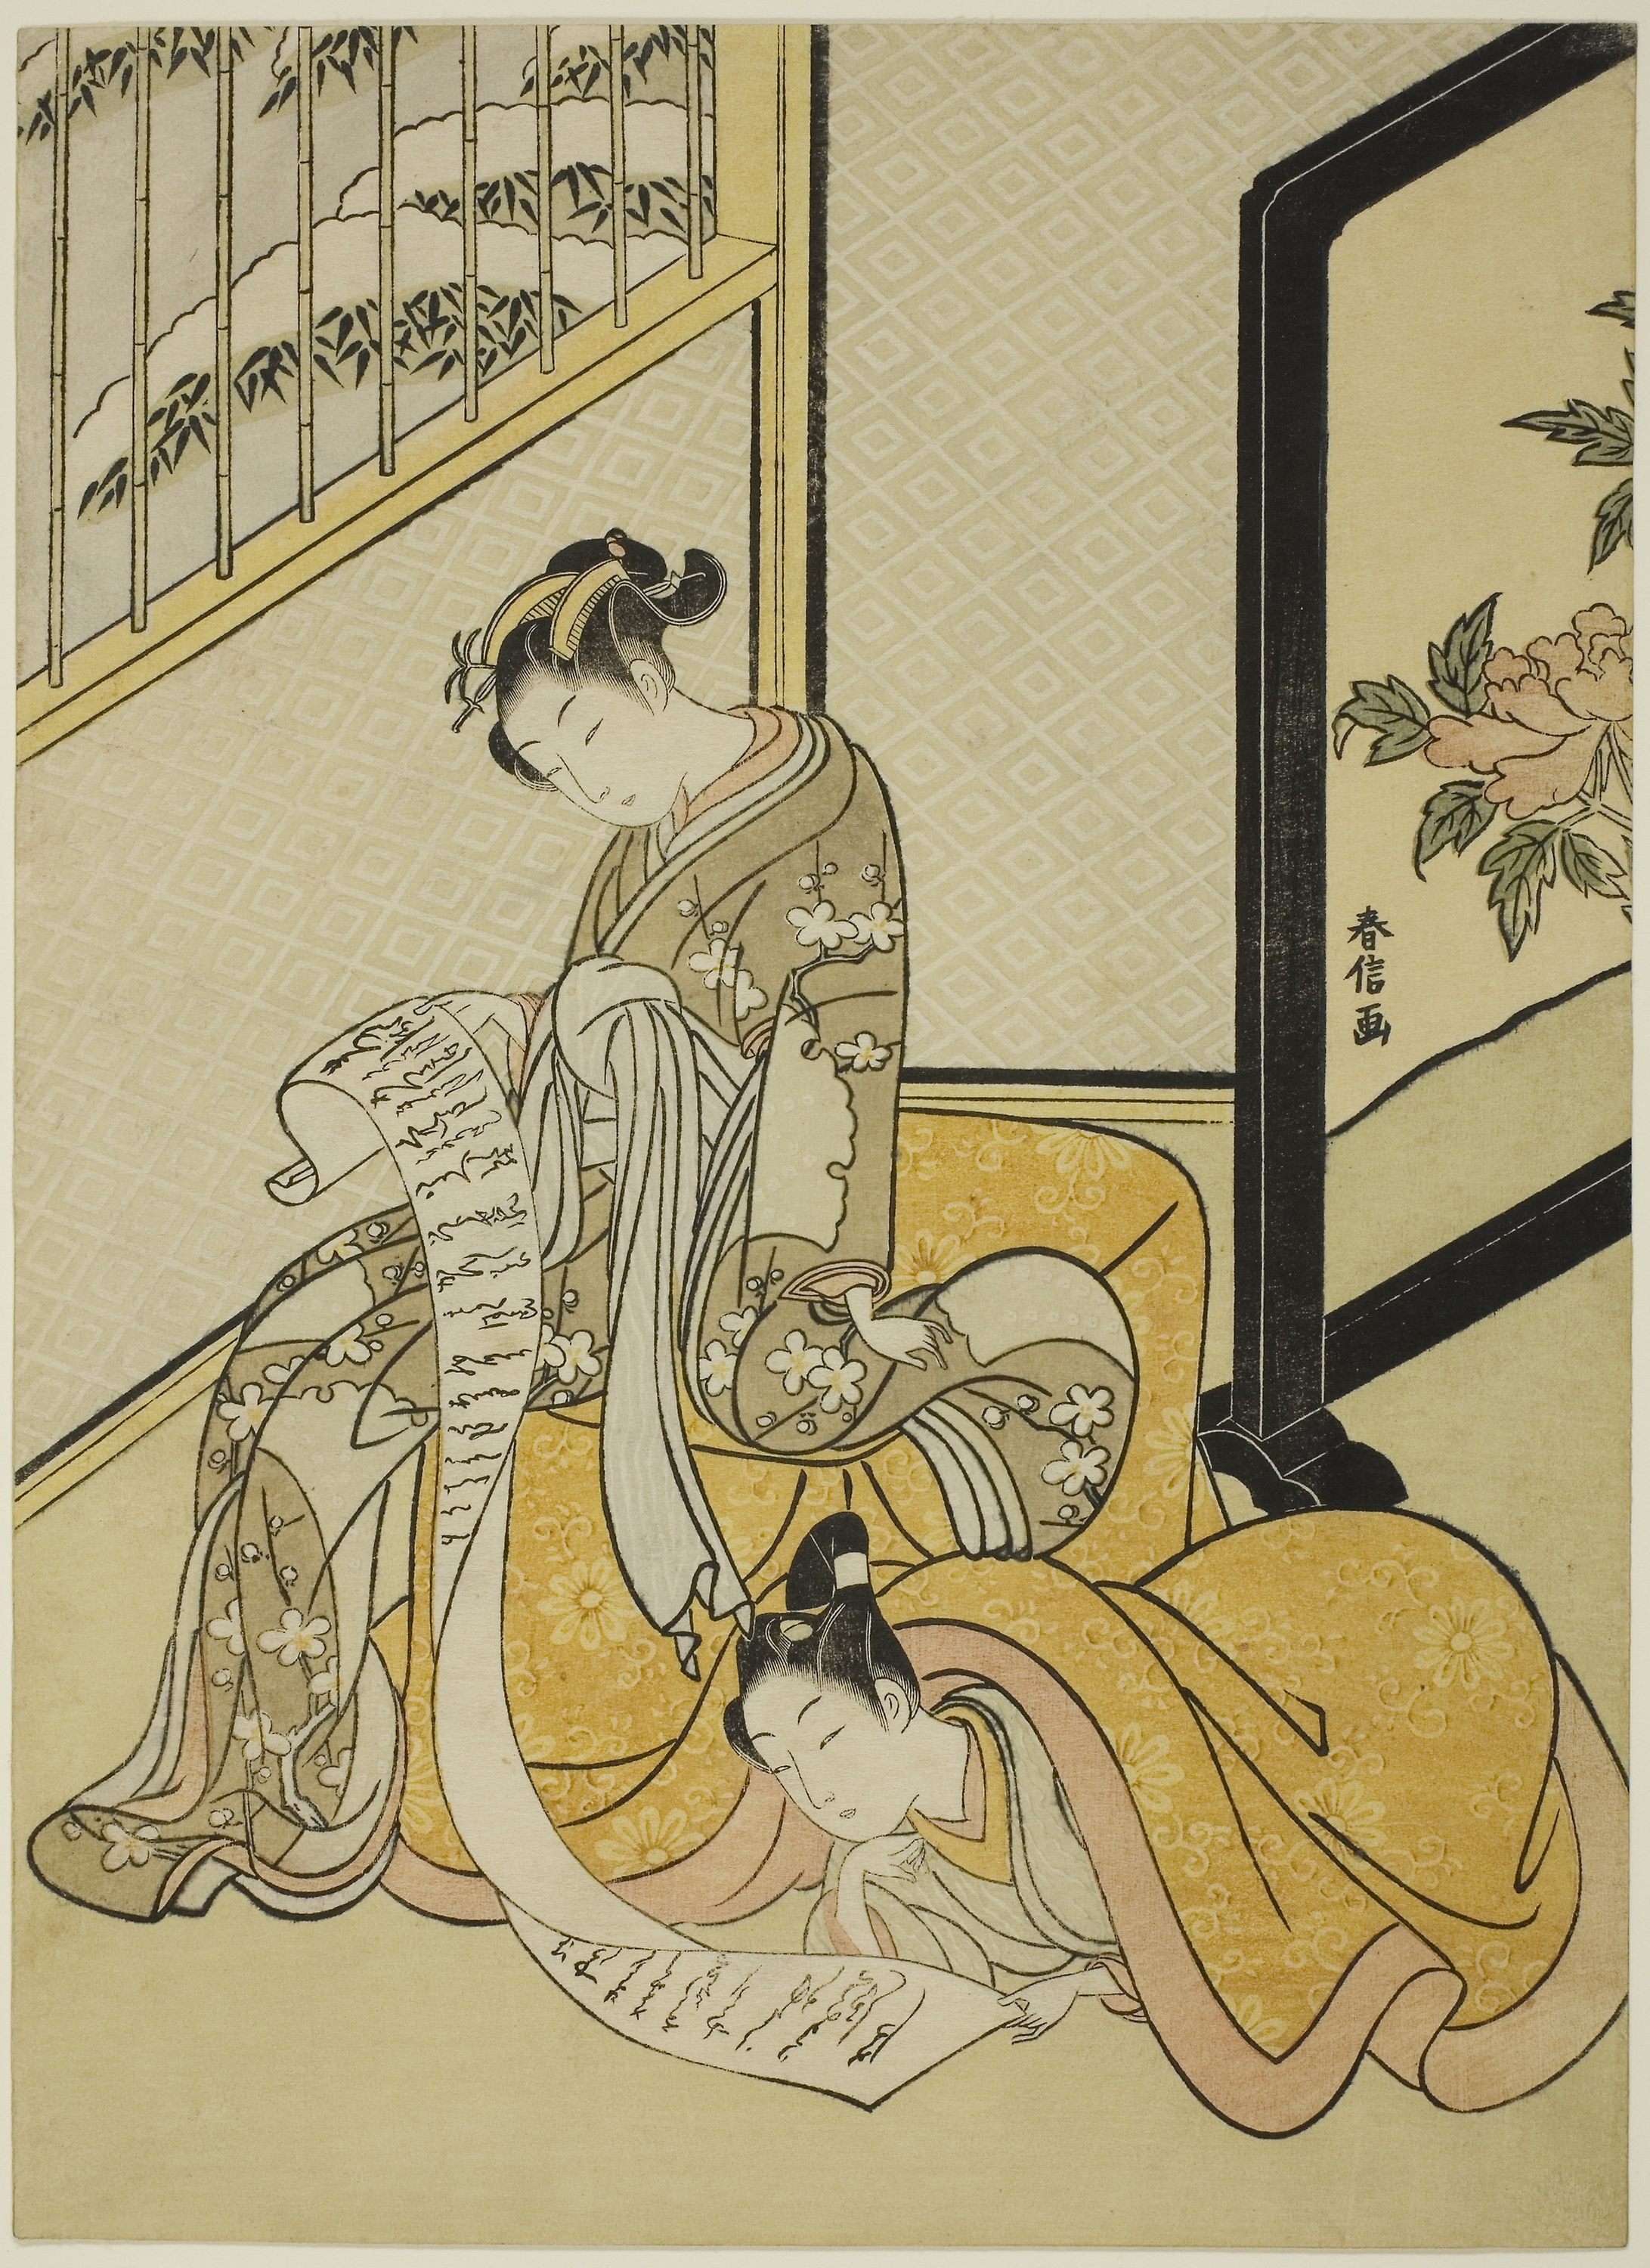
cartoon, illustration, art, drawing, fictional character, style, fiction